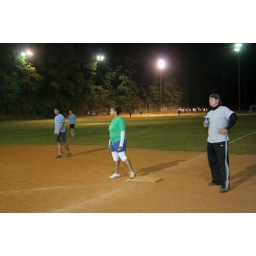
8-10-1 boys & girls club ftb whitney under the lights